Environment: real
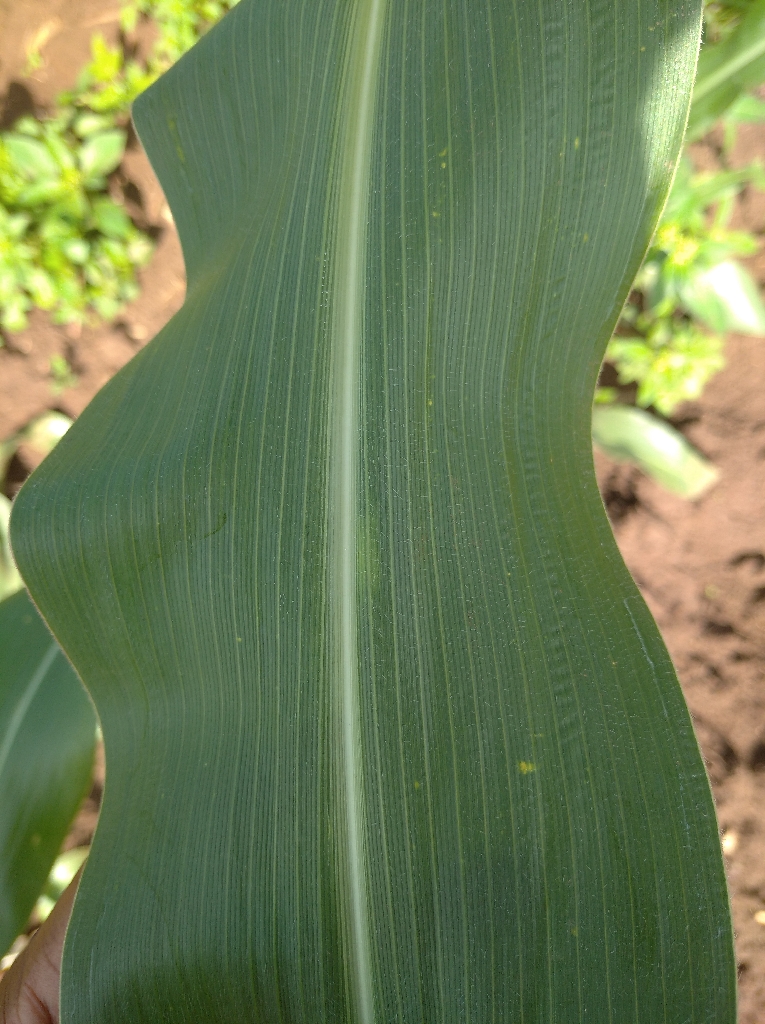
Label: healthy